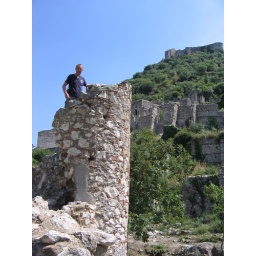
Up a small tower in Mistras with the castle at the top of the hill.